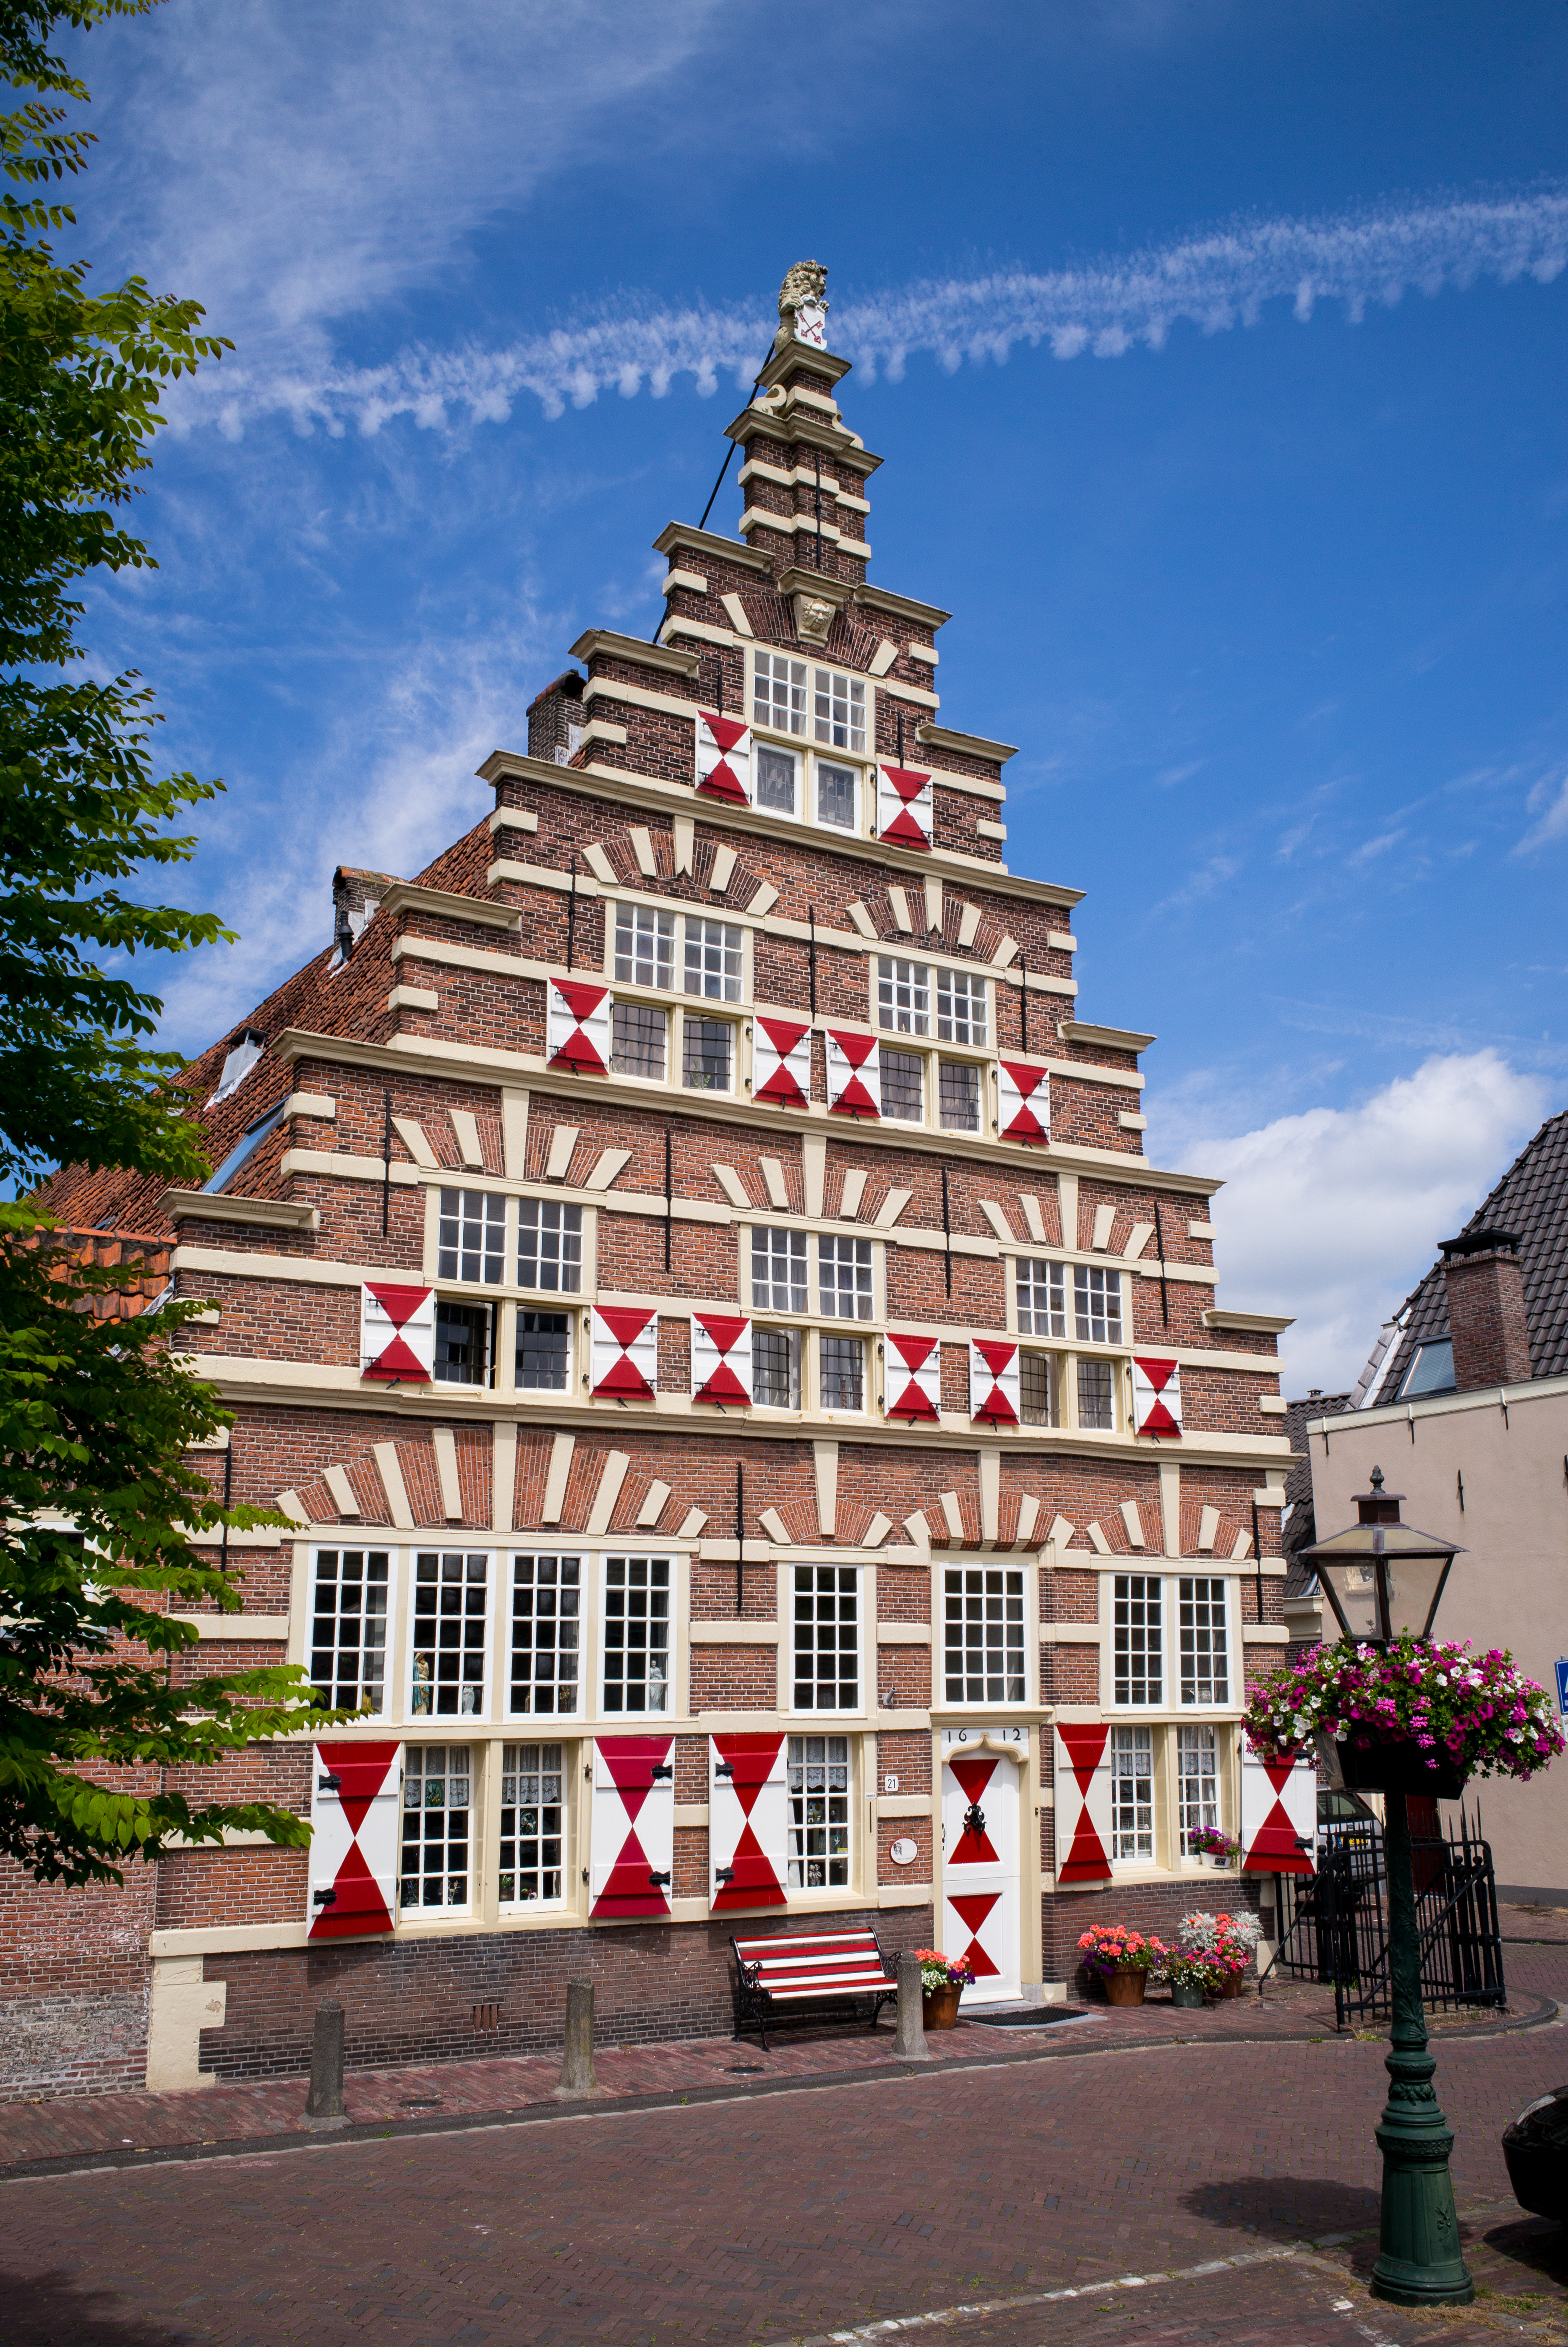
architecture, sky, street, house, town, old, city, ship, cityscape, summer, travel, europe, tower, landmark, harbor, blue, historic, tourism, holland, netherlands, leiden, m, temple, dutch, 28, leica, 240, summicron, kort, galgewater, 1612